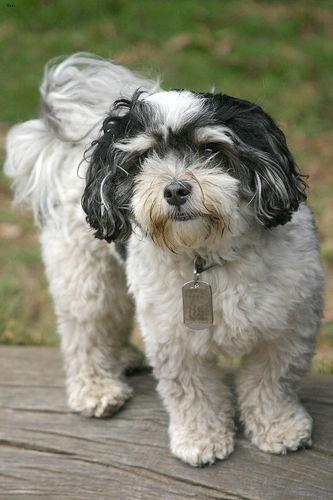
Breed: havanese